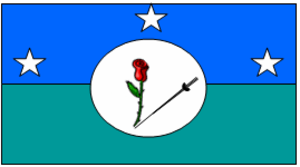
Simón Bolívar est l'une des 21 municipalités de l'État de Zulia au Venezuela. Son chef-lieu est Tía Juana. En 2011, la population s'élève à 43 831 habitants.